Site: brandenburg
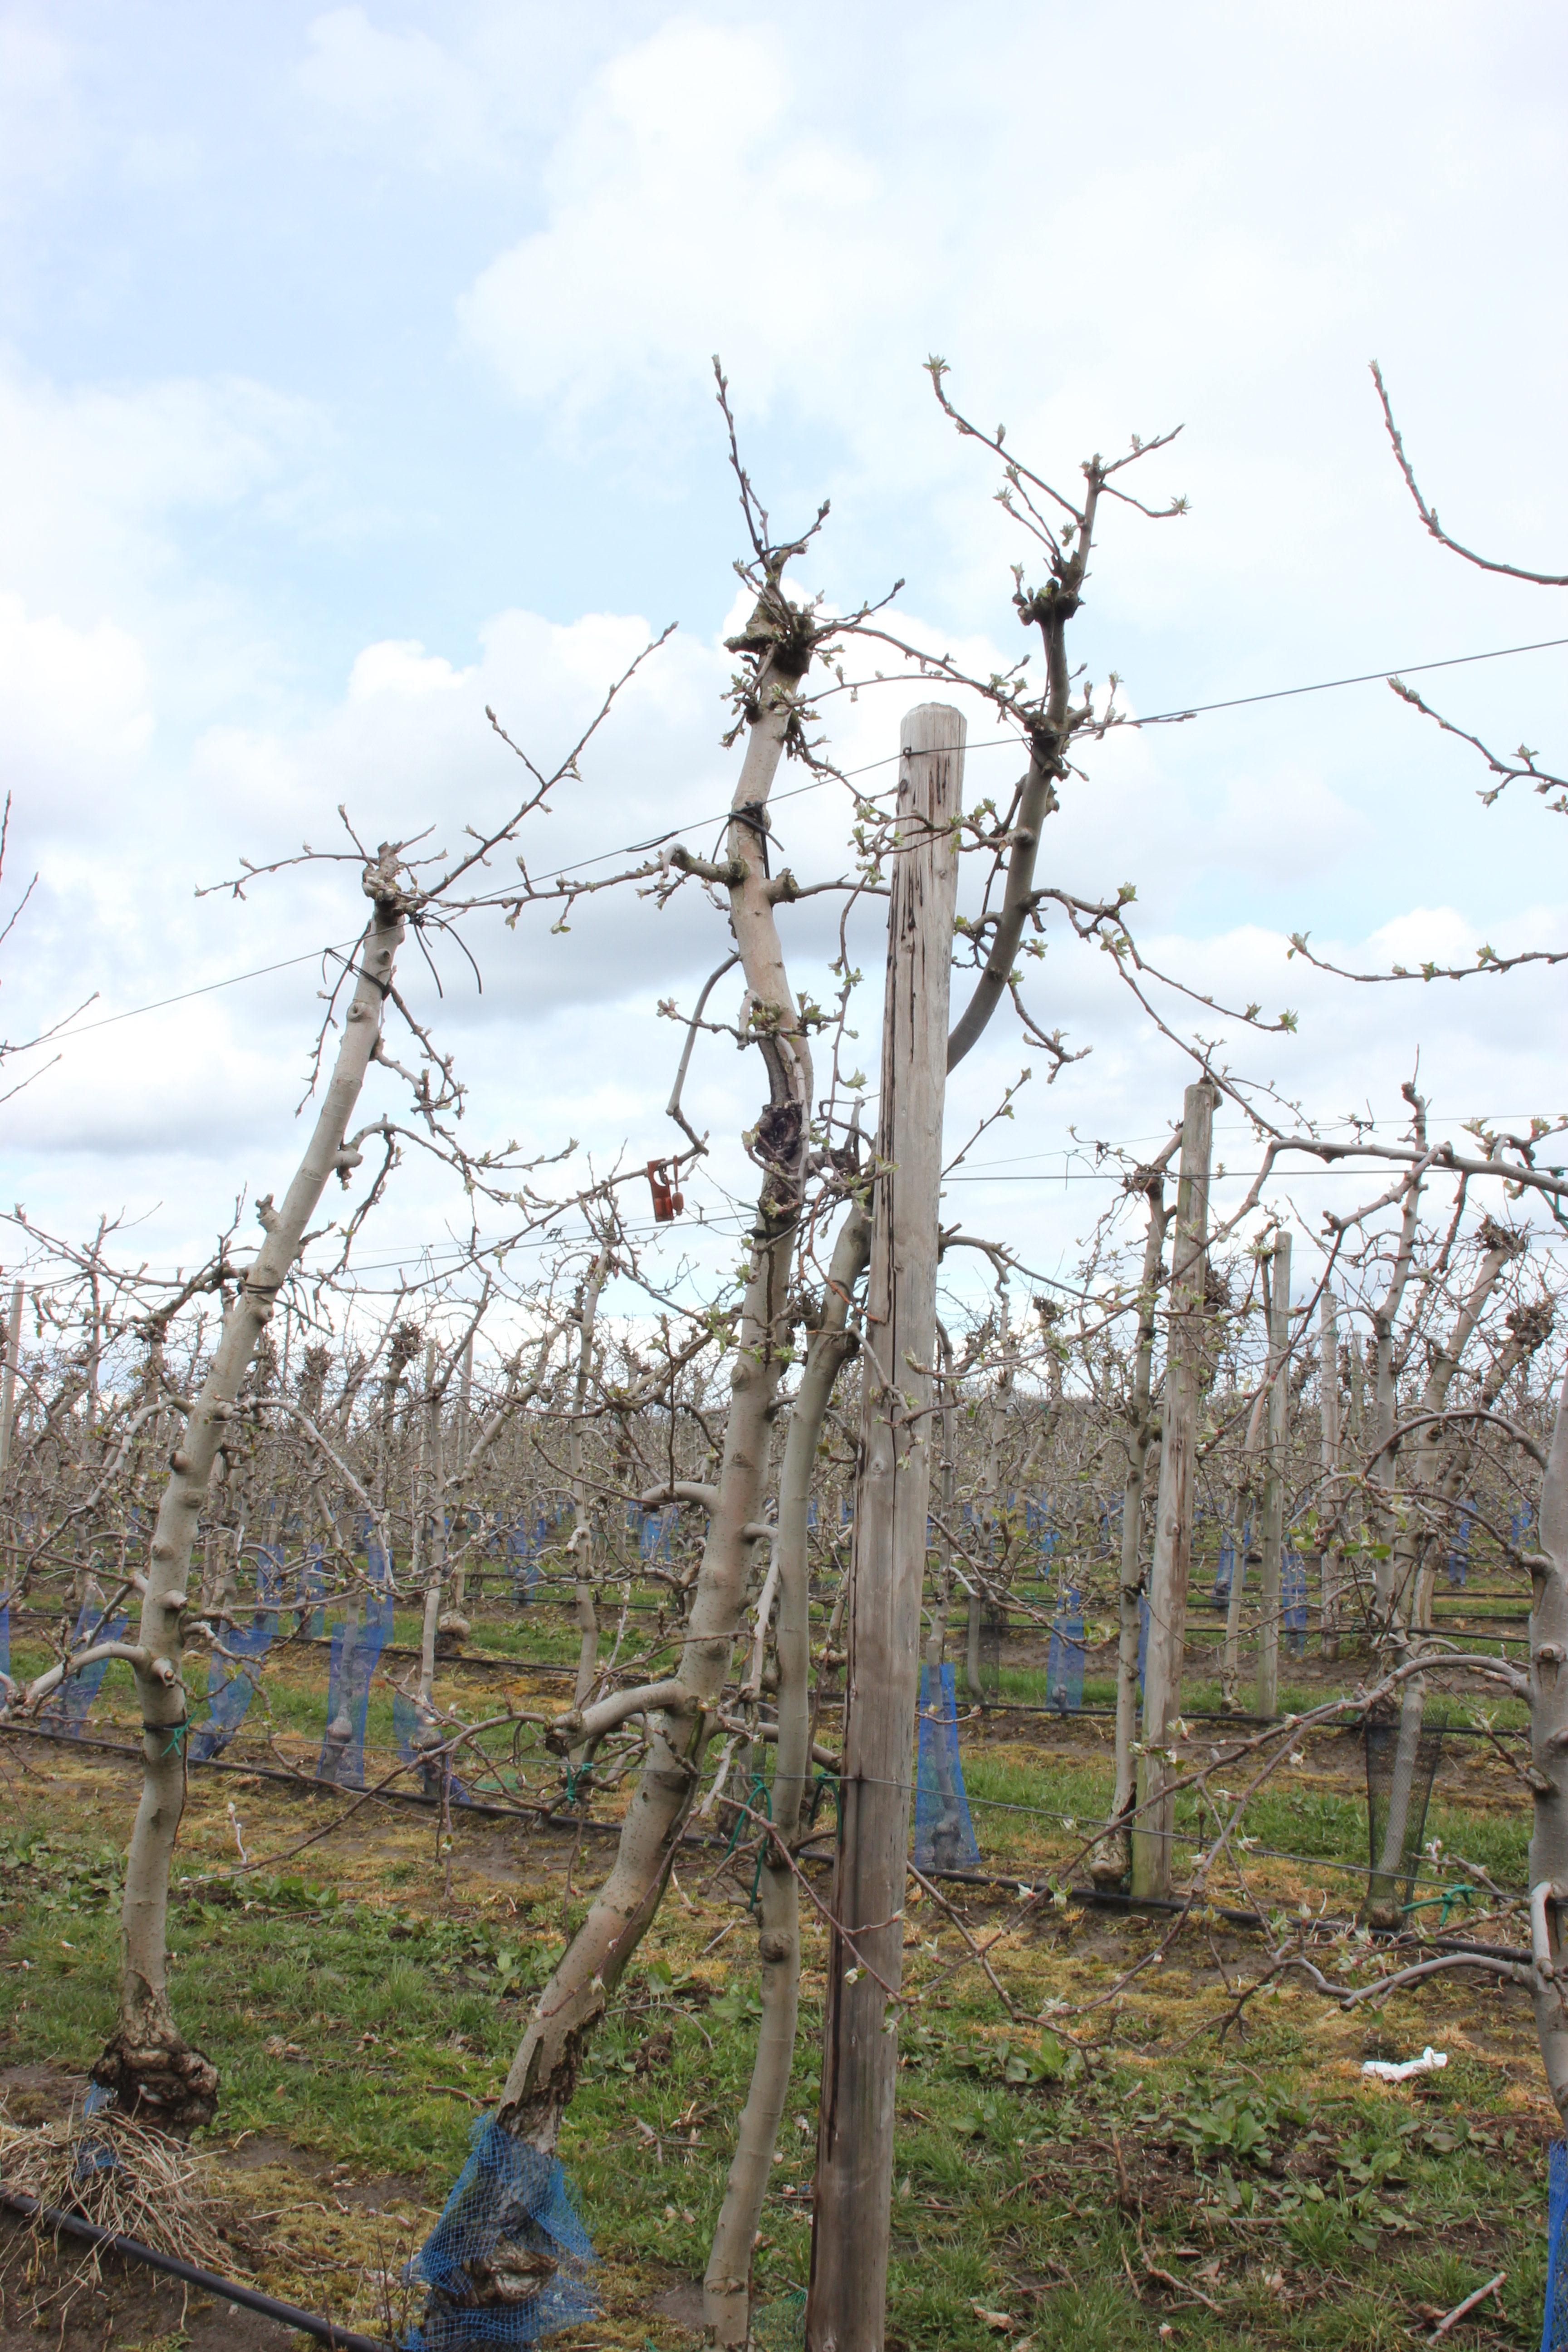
Growth stage (BBCH 55): Inflorescence emergence